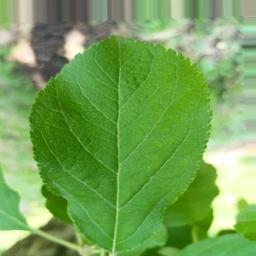
Label: Healthy